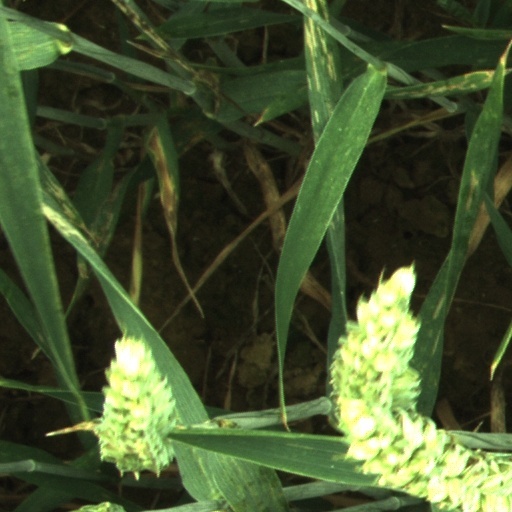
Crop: wheat